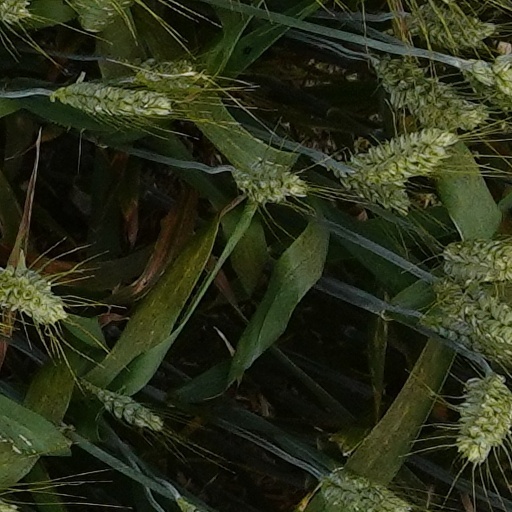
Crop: wheat